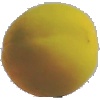
Label: Peach 2